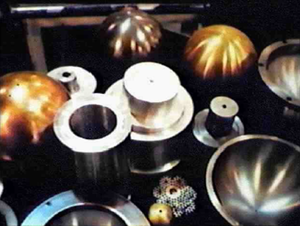
La famille B61 est une série de bombes nucléaires et d'ogives nucléaires américaines basée sur la bombe thermonucléaire B61.